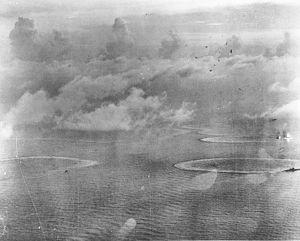
La classe Takao a été la quatrième classe de croiseurs lourds de la Marine impériale japonaise, construite d'avril 1927 à juin 1932, dans les arsenaux de Yokosuka et Kure, et les chantiers navals de Nagasaki et de Kobe, et la dernière conçue sous l'égide des traités de limitation des armements navals. Les croiseurs qui l'ont constituée ont donc été, selon la pratique japonaise habituelle, plus puissamment armés que leurs prédécesseurs, et n'ont donc, pas plus qu'eux, respecté la limite maximale de déplacement de 10 000 tonnes, imposée par le traité de Washington de 1922.
Le croiseur Maya a été la quatrième et dernière unité la classe Takao mise sur cale pour la Marine impériale japonaise. Il a incorporé l'expérience acquise par les premières unités de cette classe. Il a eu une carrière très active au cours de la guerre du Pacifique, dans la campagne des îles Aléoutiennes, et devant Guadalcanal. Il a subi un importante refonte fin 1943-1944, et a fini, torpillé par un sous-marin américain, dans les parages de Palawan, le 23 octobre 1944, à la veille de la bataille du golfe de Leyte.
Le Atago, construit de 1927 à 1932, a été la deuxième unité de la quatrième classe de croiseurs lourds mise sur cale par la Marine impériale japonaise. Avec un déplacement standard officiel de 9 850 tonnes, il associait une artillerie puissante, une protection satisfaisante, et une grande vitesse. Comme ses trois sister-ships, au sein de la 4ᵉ Division de Croiseurs, dont il fut souvent le navire amiral, il prit une part active aux opérations de la guerre du Pacifique. Il a fini torpillé par un sous-marin américain, à l'ouest de Palawan, à la veille de la bataille du golfe de Leyte.
Le Takao, construit de 1927 à 1932, a été la première unité de la quatrième classe de croiseurs lourds mise en service par la Marine impériale japonaise. Avec un déplacement standard officiel de 9 850 tonnes, il associait une artillerie puissante, une protection satisfaisante et une grande vitesse. Comme ses trois sister-ships, il prit une part active aux opérations de la guerre du Pacifique. Mis hors de combat fin octobre 1944, il a fini sabordé par la Royal Navy, après la capitulation japonaise.
La dénomination de croiseur lourd est communément employée à partir de 1930 et jusqu'à la fin de la Seconde Guerre mondiale pour désigner un croiseur, c'est-à-dire un navire principalement armé de canons, d'un déplacement supérieur à 1 850 tonnes, et inférieur à 10 000 tonnes conformément au traité de Washington et dont l'artillerie principale avait un calibre supérieur à 155 mm, et au plus égal à 203 mm, conformément au traité naval de Londres. Si la distinction entre croiseur lourd et croiseur léger a ainsi été claire pendant quelques années, l'apparition, après 1935, des « grands croiseurs légers », déplaçant 10 000 tonnes, et armés de dix à quinze canons de 152 ou 155 mm, tirant jusqu'à 8 à 10 coups par minute, avec des blindages de ceinture de plus de 100 mm, a sérieusement contribué à brouiller les catégories.